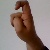
The image shows a hand gesture representing the letter 'X' in Indian Sign Language.